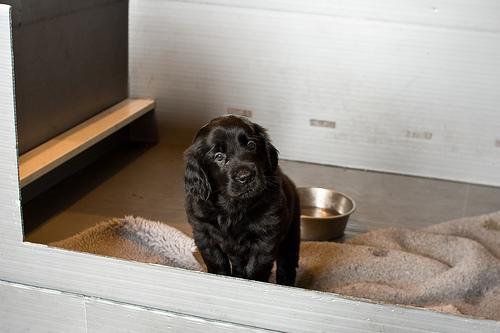
flat-coated_retriever